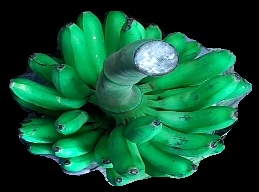
Variety: rasbale
Grade: grade1